Narrative of the Life of Frederick Douglass

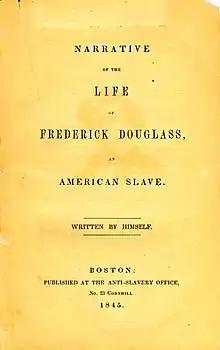

Narrative of the Life of Frederick Douglass, an American Slave is an 1845 memoir and treatise on abolition written by African-American orator and former slave Frederick Douglass during his time in Lynn, Massachusetts. It is the first of Douglass's three autobiographies, the others being "My Bondage and My Freedom" (1855) and "Life and Times of Frederick Douglass" (1881, revised 1892).